Mundham

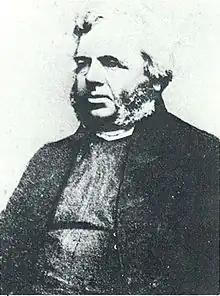
Reverend Octavius Mathias

Elizabeth Randall's father was William Cooke, first Baronet of Broome hall, and her brother, Sir William Cooke, became the second and final Baronet of Broome hall.